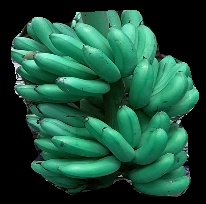
Variety: rasbale
Grade: grade1